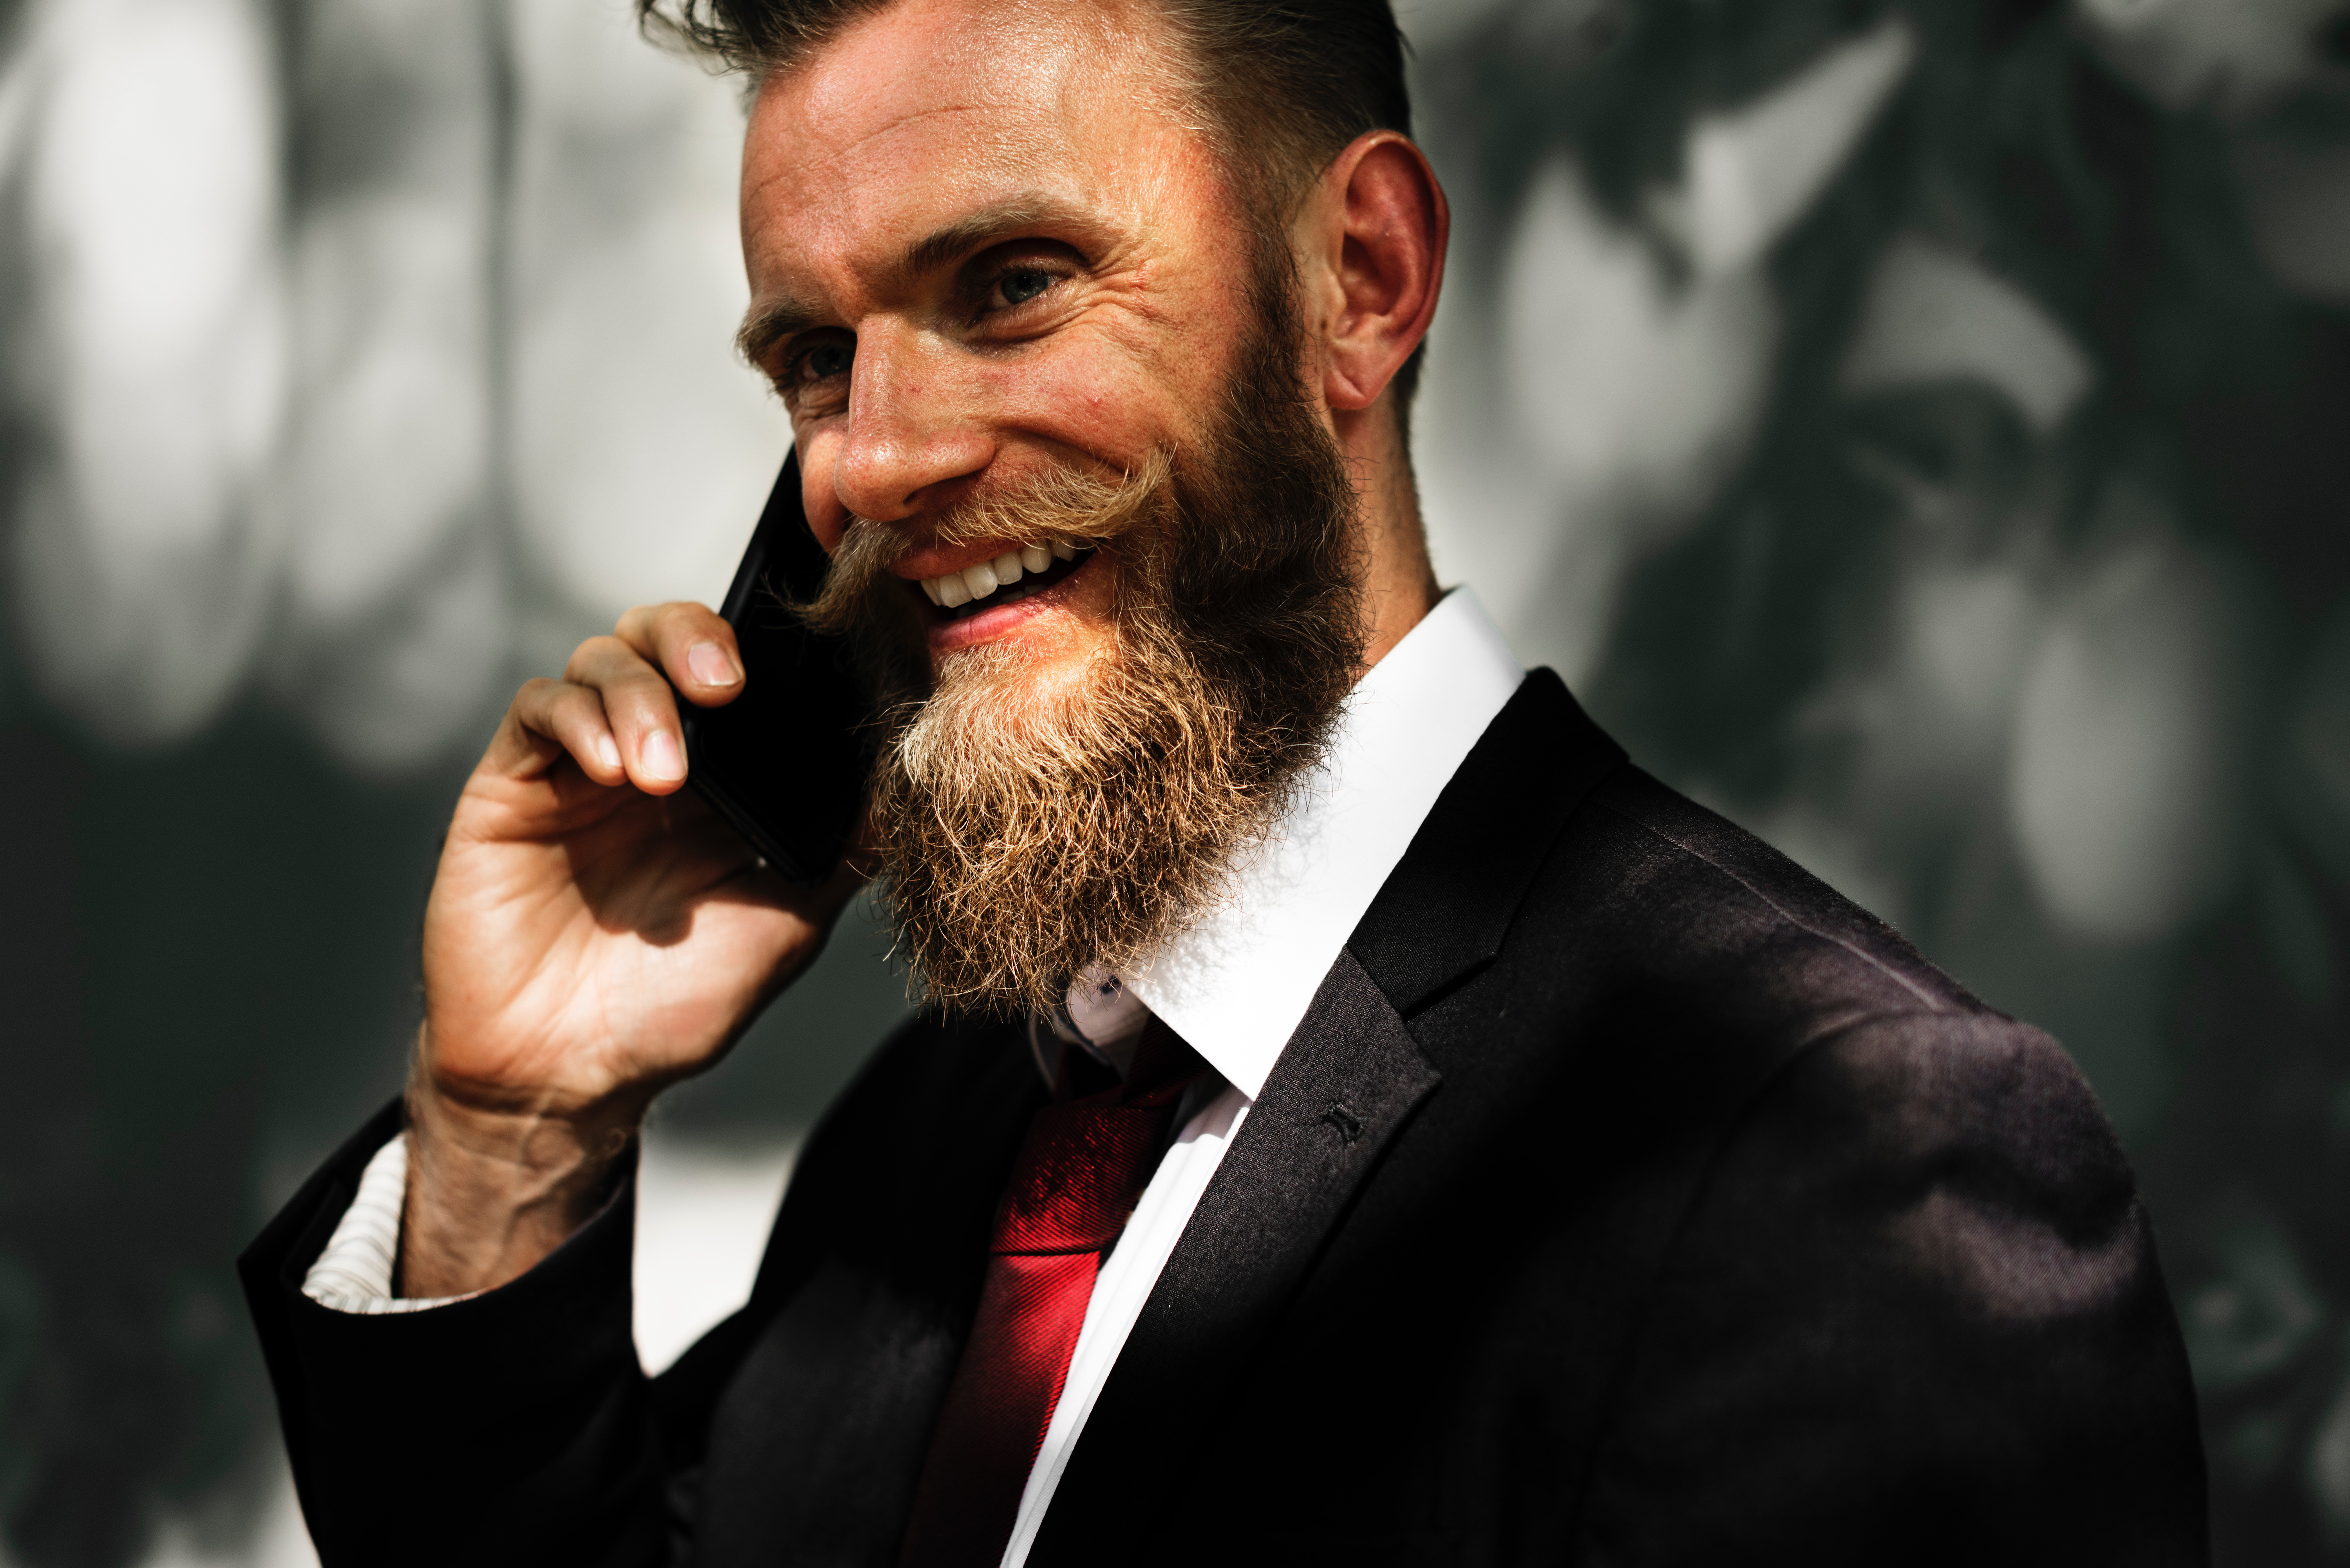
man, person, hair, profession, hairstyle, beard, gentleman, facial hair